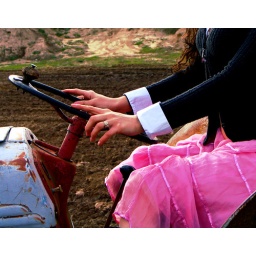
Imagine driving through the country and seeing a girl plowing a field in a pink skirt.